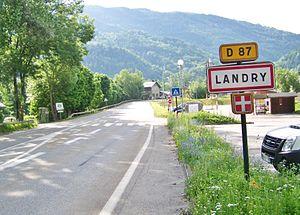
Panneau d'entrée dans le village de la commune de Landry près de Bourg-Saint-Maurice, dans la vallée de la Tarentaise, en Savoie.